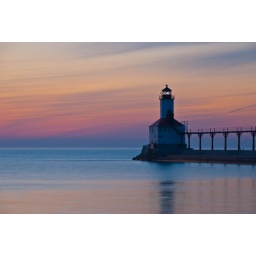
Michigan City, Indiana lighthouse at twilight. The colors in the water and sky create a nice gradient.